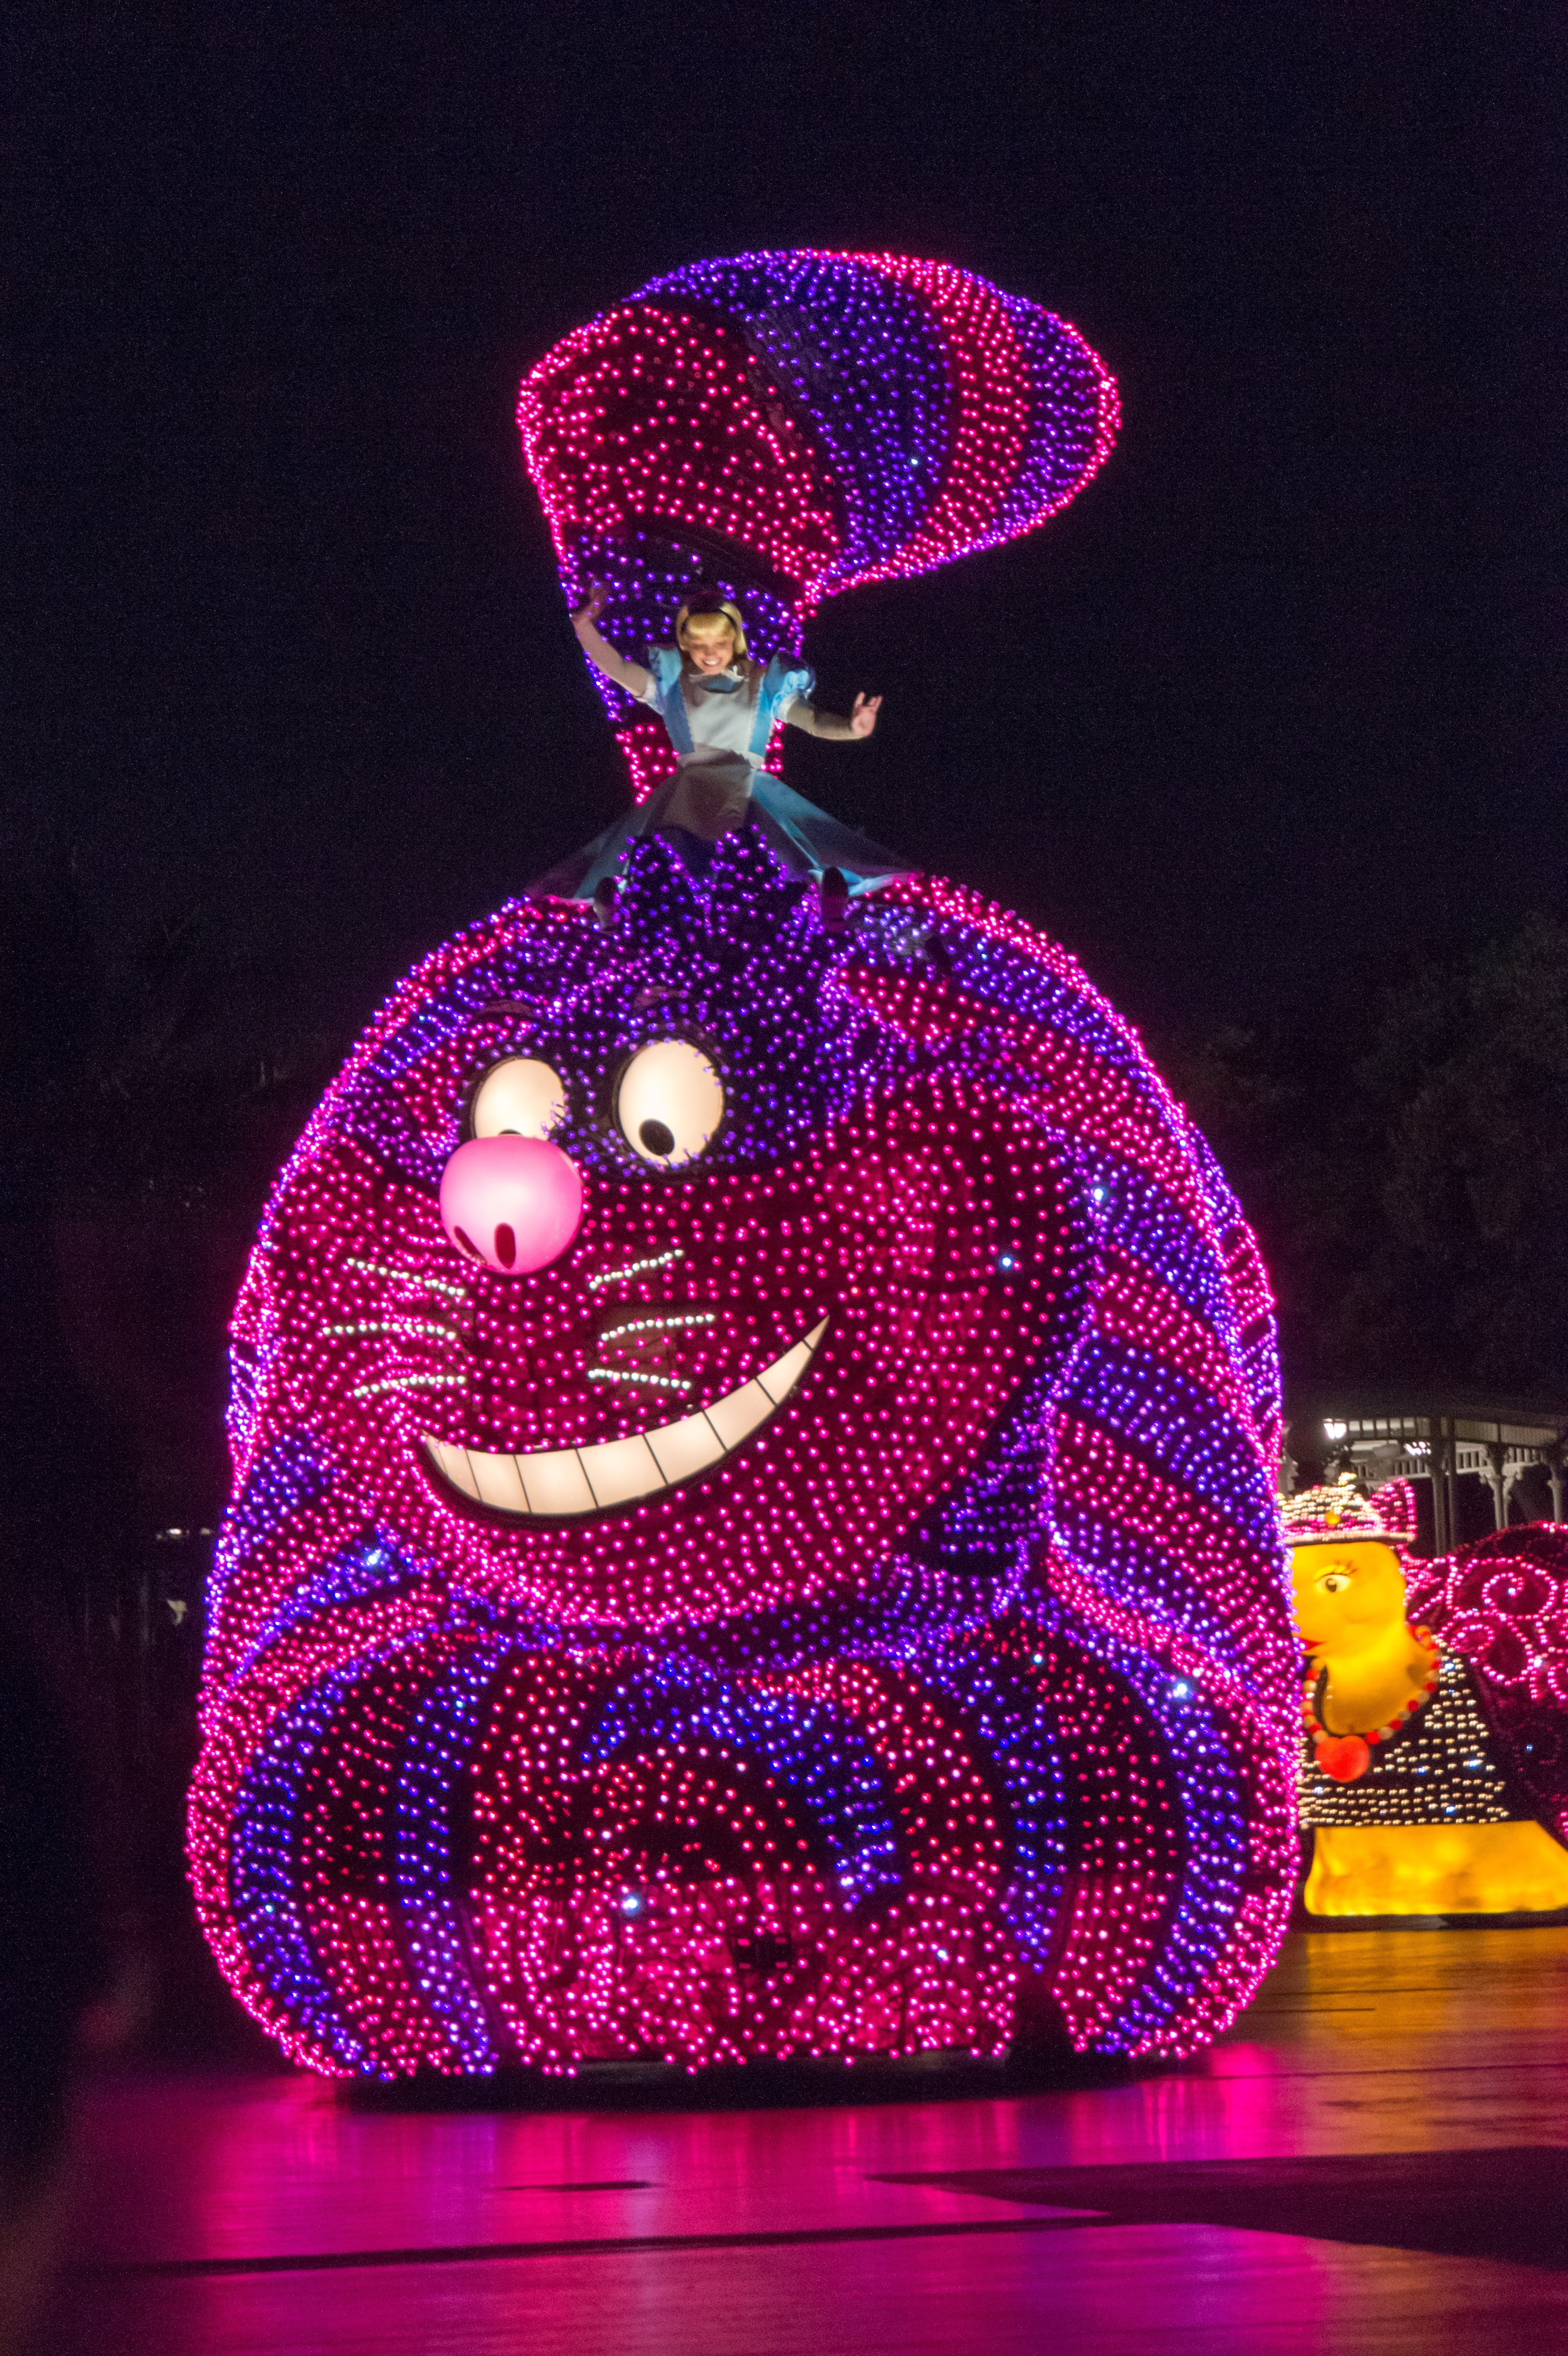
night, japan, christmas, christmas tree, parade, disney, christmas decoration, art, lights, tokyo, christmas lights, cheshire cat